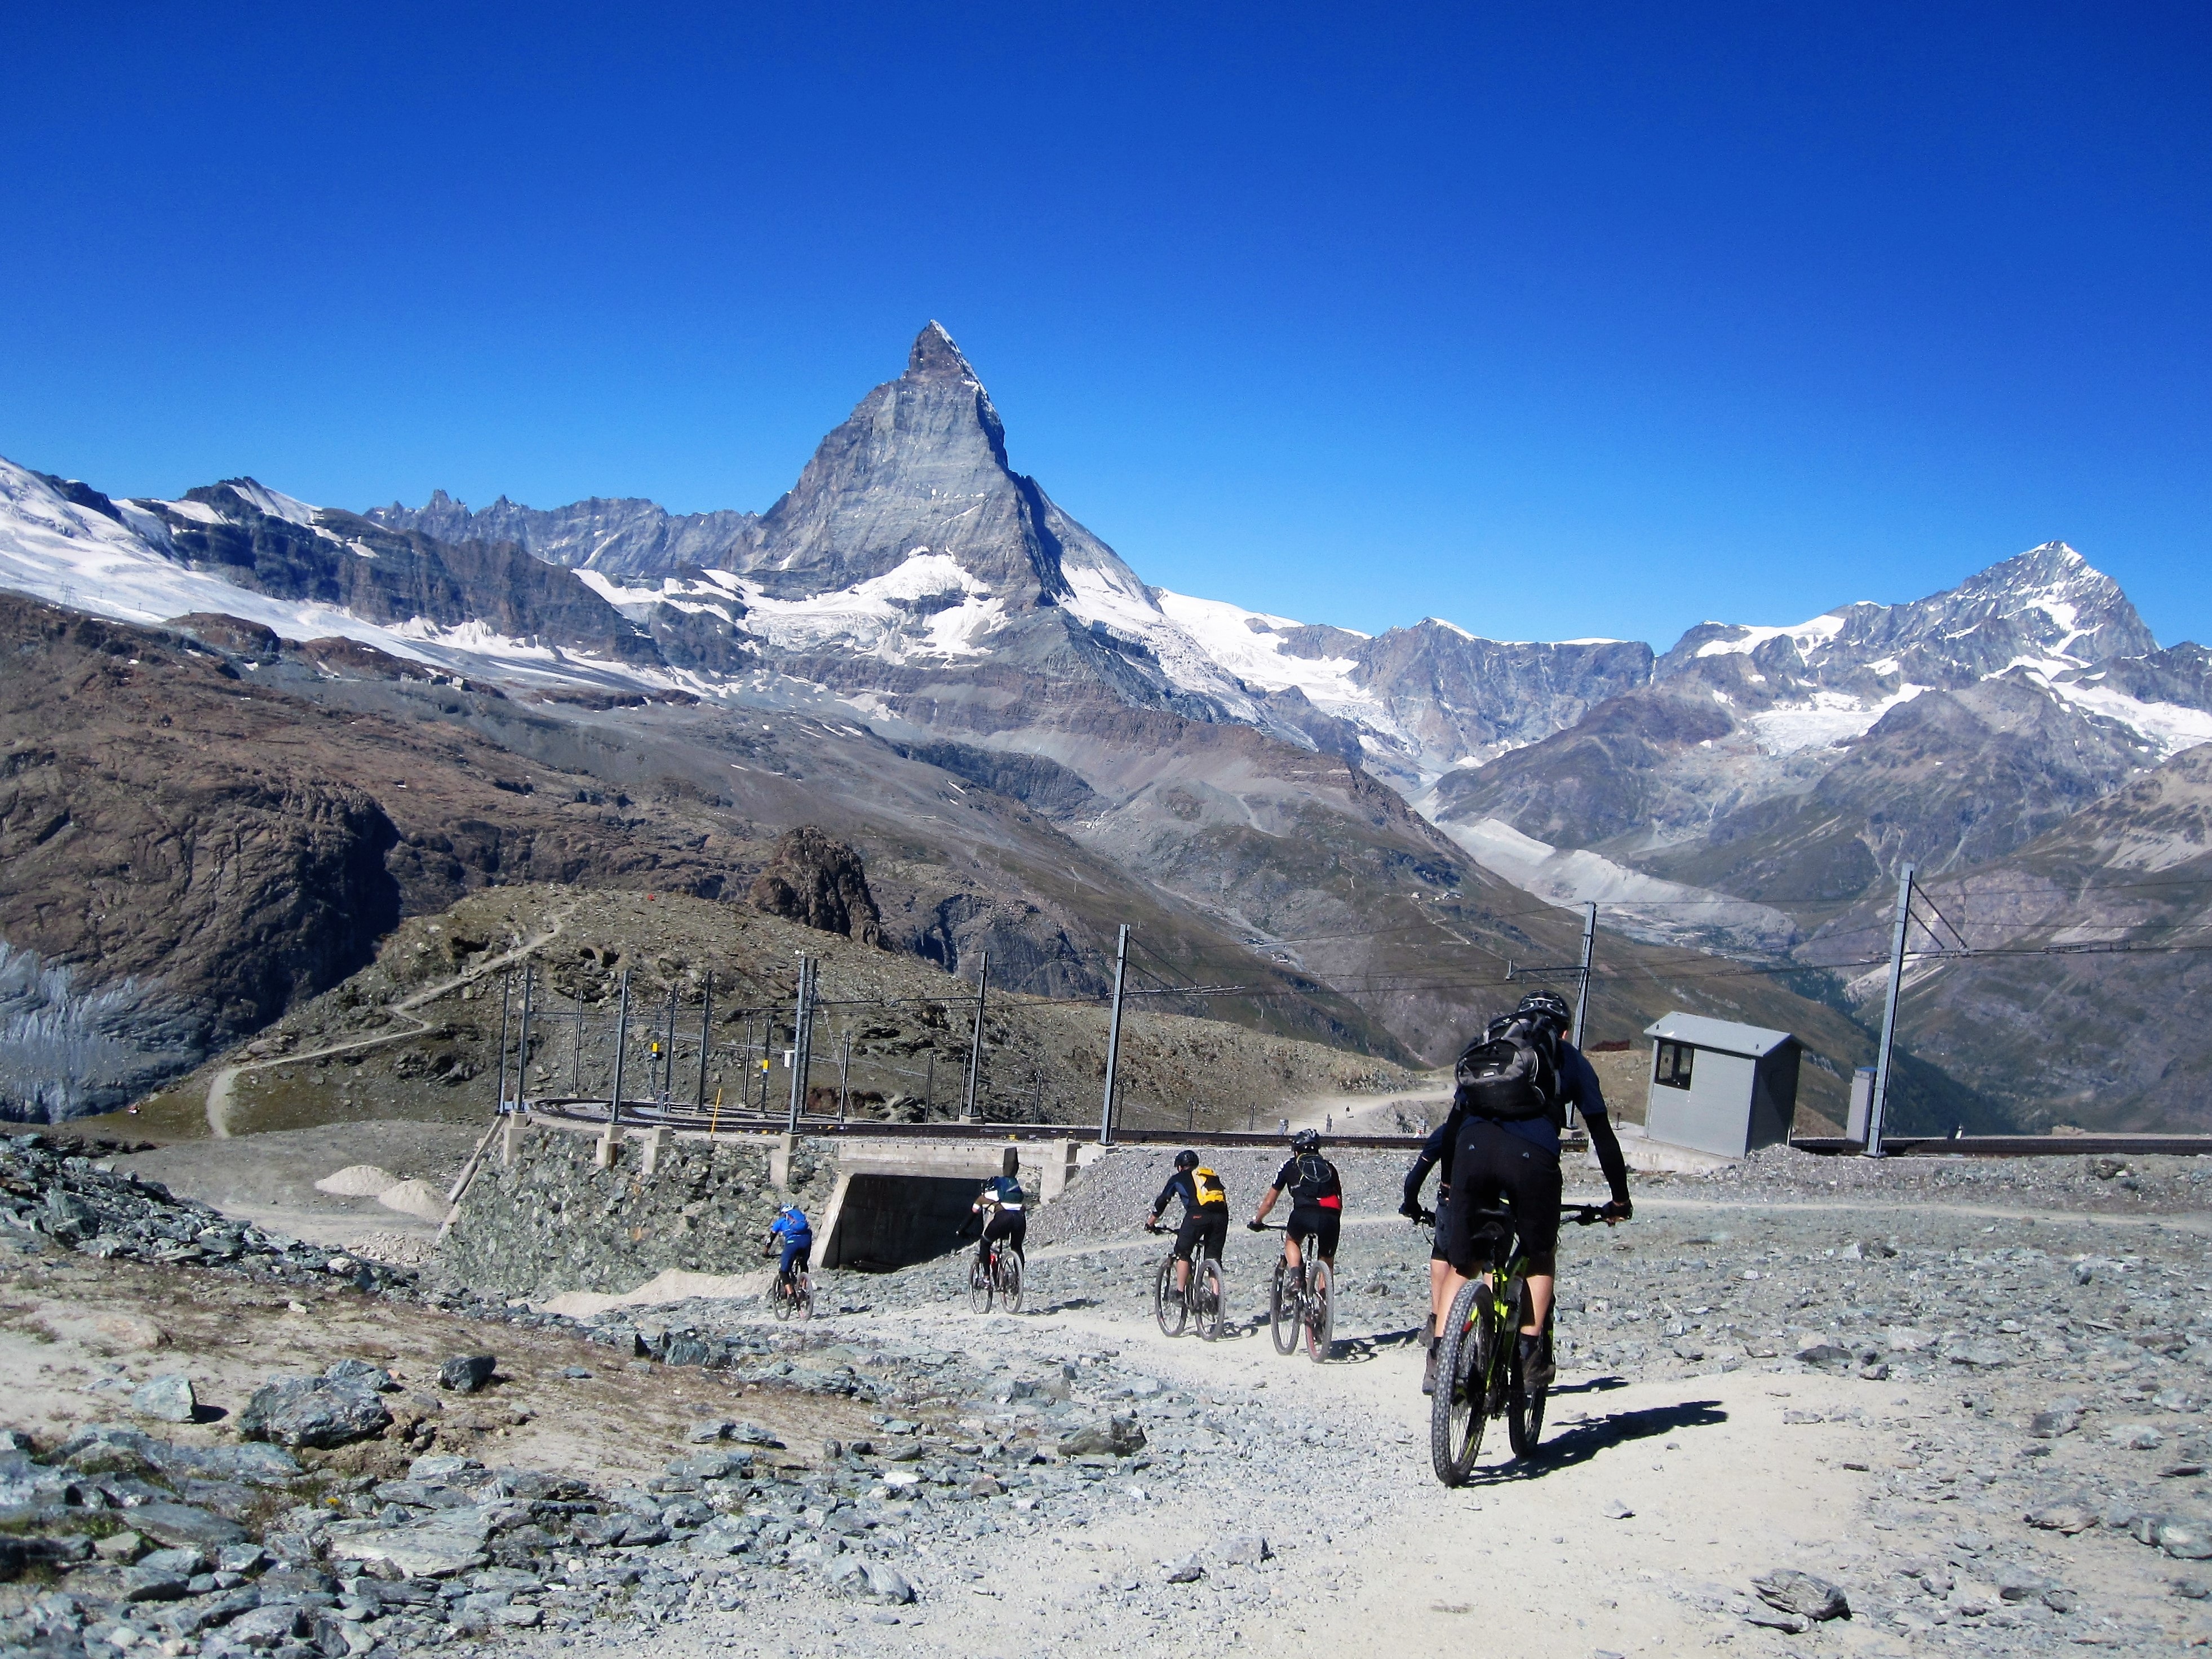
nature, walking, mountain, snow, winter, sky, sport, wheel, adventure, bike, mountain range, summer, travel, green, high, weather, holiday, alpine, blue, extreme sport, ridge, summit, height, mountaineering, winter sport, south, relaxation, alps, vegetation, backpacking, swiss, plateau, switzerland, cirque, piste, target, recovery, landform, ski touring, mountain pass, zermatt, matterhorn, ski mountaineering, geographical feature, mountainous landforms, geological phenomenon, swiss made